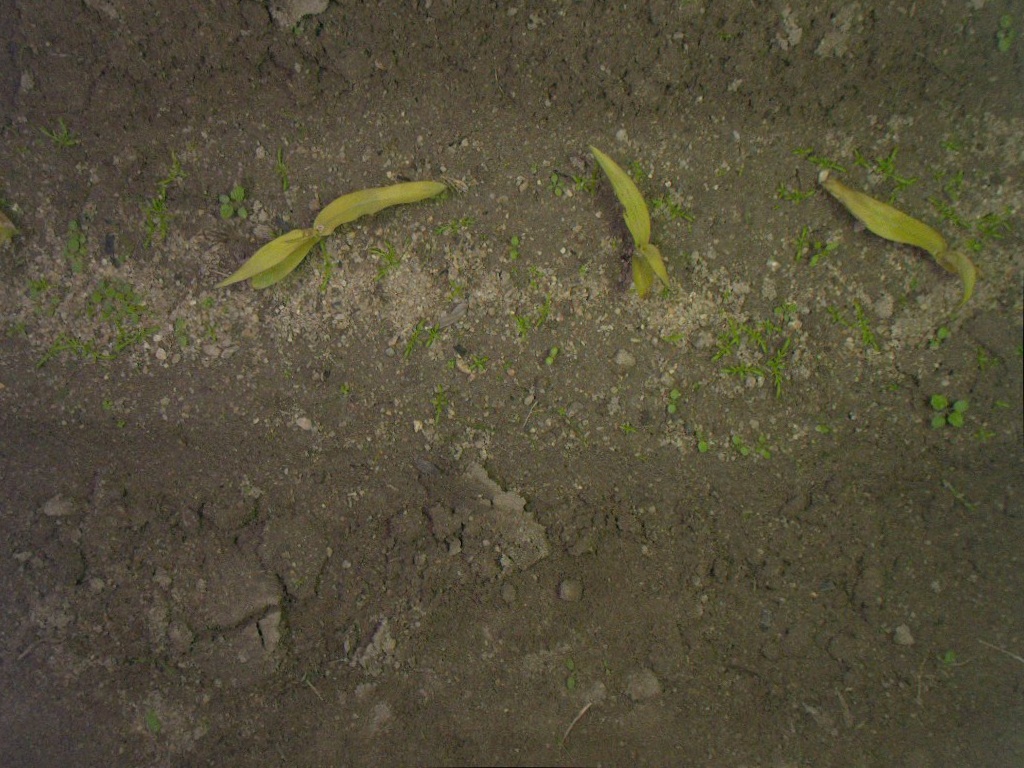
Crop: maize
Objects: stem_maize, stem_maize, stem_maize, maize, maize, maize